Tharparkar

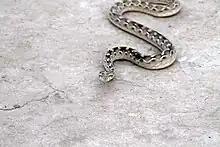
One of Tharparkar's venomous snakes

Tharparkar has been designated a major sanctuary for endangered species of vulture, while Gorano has been declared a habitat for several migratory birds.